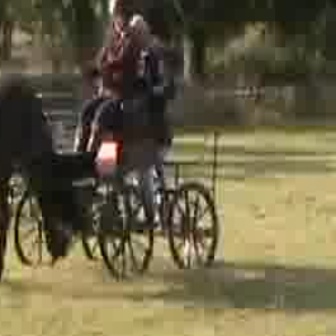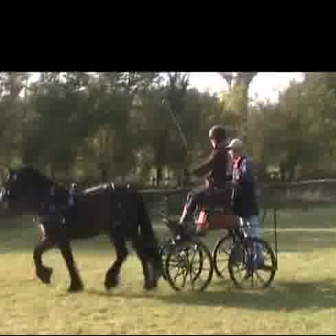
  Please identify the target specified by the bounding box [10,67,220,277] in the first image and locate it in the second image. Return the coordinates in [x_min,y_min,x_max,y_max] format.
Answer: [156,174,277,294]